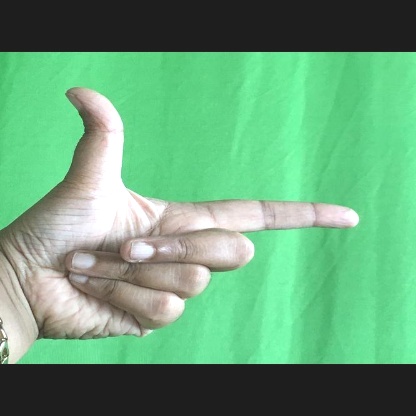
Mudra: Chandrakala